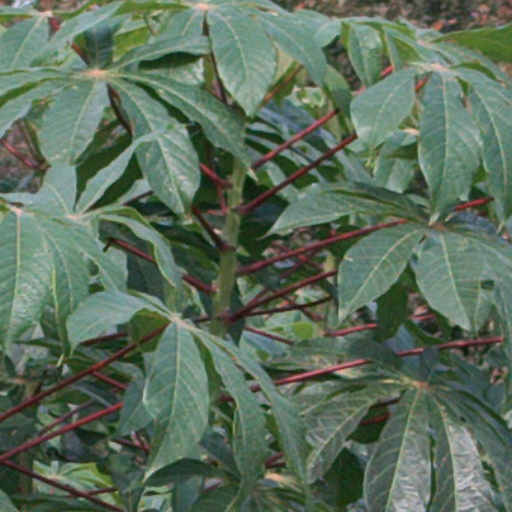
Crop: cassava